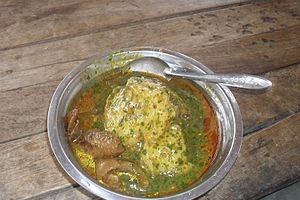
Pâte de manioc à la sauce Gombo
Le placali est une pâte de manioc fermentée d'origine ivoirienne généralement dégustée avec la sauce graine, gombo ou kplala.
La sauce gombo est une sauce gluante à base de gombos frais ou secs. Elle accompagne les plats de poisson ou de viande. On la trouve en Afrique de l'Ouest en particulier en Côte d'Ivoire, au Sénégal, au Togo ou encore en Guinée-Bissau.
En Côte d’Ivoire, et marginalement au Burkina Faso, le plakali, ou placali, est un accompagnement des gombos, fait de foutou de manioc.